U.S. Route 395 in Washington

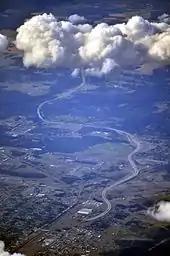
U.S. Route 395 north of Spokane (aerial photograph from slightly east of south; 2013)

The highway descends into suburban Kennewick, passing through retail areas and residential neighborhoods in the Southridge area. US 395 also passes the Southridge Sports Complex, which includes the city's September 11 memorial, and the Southridge Hospital complex. The highway continues north onto Ely Street and turns east near the Zintel Creek before crossing over the BNSF Yakima Valley Subdivision and intersecting SR 240 in a dogbone interchange northwest of downtown Kennewick. SR 240 continues west as a freeway along the Columbia River towards Richland, while US 395 merges with the freeway's eastbound lanes and travels over the Columbia River on the Pioneer Memorial Bridge, a four-lane truss bridge that spans and is popularly known as the "Blue Bridge" because of the blue paint used on its trusses.